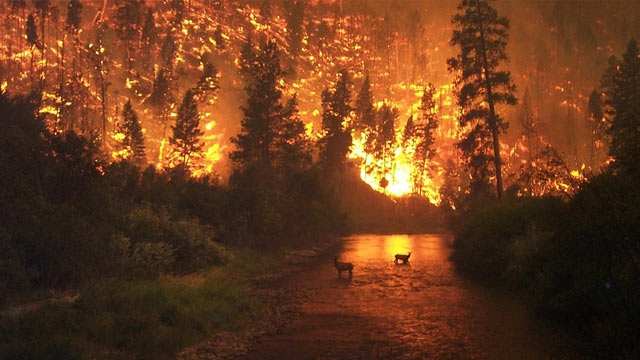
Fire: yes
Smoke: no